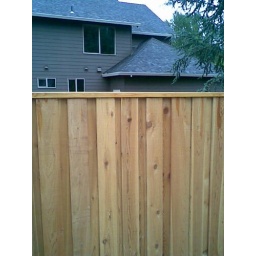
They put a fence up on the other construction lot in the neighborhood (the one with 12 houses going up).